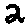
Label: 2